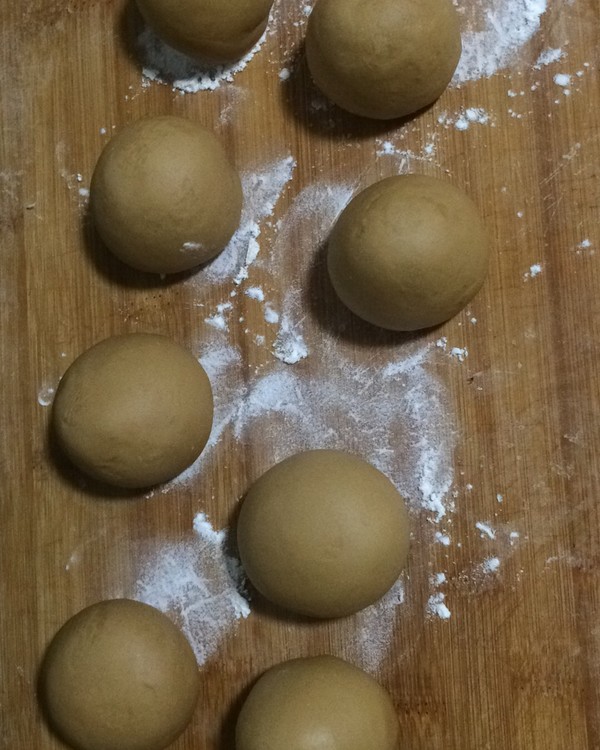
Label: trash